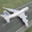
Label: airplane